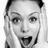
Emotion: surprise